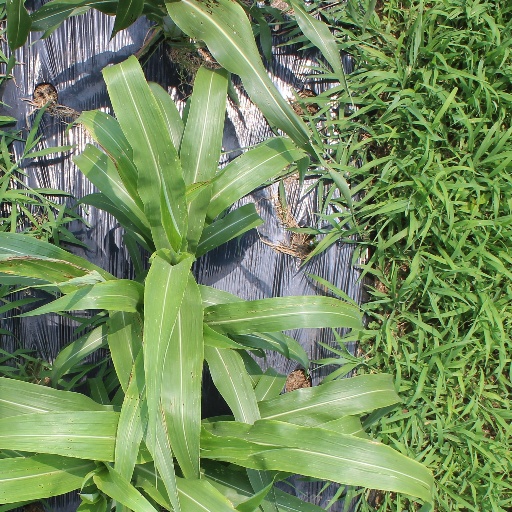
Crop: sorghum